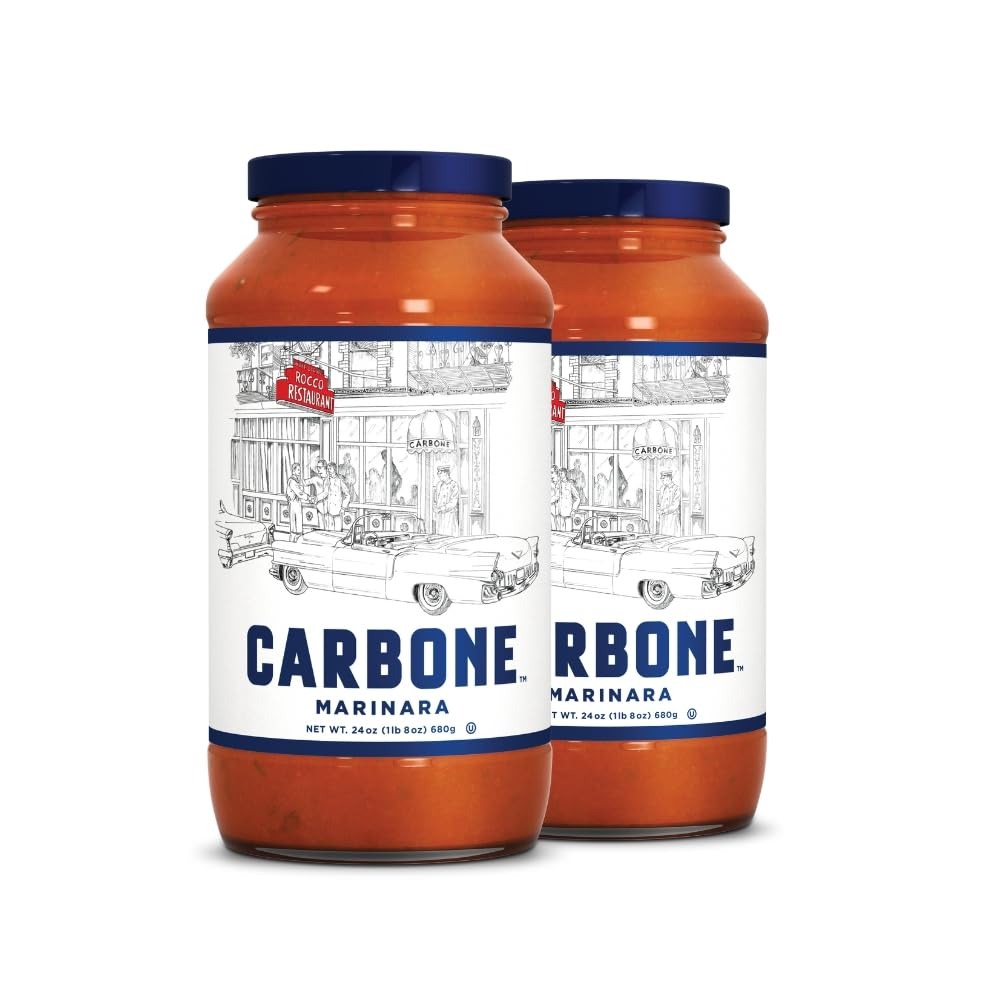
Item Name: Carbone Marinara Pasta Sauce | Tomato Sauce Made with Fresh & All-Natural Ingredients | Non GMO, Vegan, Gluten Free, Low Carb, 24 Fl Oz (Pack of 2)
Bullet Point 1: CARBONE IN YOUR KITCHEN: Eat like an A-lister any night of the week with a restaurant-quality tomato sauce. Indulge in authentic Italian pasta dishes with Carbone Pasta Sauce to elevate your home-cooked meals to Award-Winning Michelin star heights.
Bullet Point 2: BEAUTIFULLY SIMPLE: Carbone Marinara Sauce starts with all-natural whole tomatoes fresh and imported from Italy. We add a simple lineup of fresh basil, garlic, herbs, and spices for an elevated and unmatched flavor profile.
Bullet Point 3: BETTER THAN HOMEMADE: Each jar of Carbone Sauce is artfully crafted to give you a flavor experience that surpasses homemade spaghetti sauce. Our recipes are slow-cooked in small batches to deliver the consistency and quality you'd expect in a fine-dining restaurant.
Bullet Point 4: FLAVOR FOR ANY LIFESTYLE: Unlike other pasta sauces that are filled with sugar, all of our sauces are all-natural, plant-based, gluten free, non-GMO, Kosher, Keto, and sugar free. With only 5 net carbs per serving, each sauce is full of flavor with no compromises, making your diet-friendly meals undeniably delicious.
Bullet Point 5: MORE TO LOVE: One jar isn’t enough, so in this pack you get two (2). Reintroduce your palette to your favorite fresh pasta dish without limitations and no reservations. Explore more of Carbone with our Tomato Basil, Arrabbiata, Roasted Garlic pasta sauce flavors–all available in 4-packs as well!
Product Description: Eat like an A-lister any night of the week and bring the famed restaurant flavor of Carbone into your own home with a restaurant-quality tomato sauce. No reservations are required! Indulge in authentic Italian pasta dishes with our bulk packs of Carbone Pasta Sauce to elevate your home-cooked meals to award-winning Michelin star heights. Carbone pasta sauce blends fresh basil, roasted garlic, onions, and Italian-imported tomatoes fresh taste to create the unmatched, beautifully simple quality. These fresh ingredients are slow-cooked in small batches to provide a depth in flavor. Try Carbone marinara sauce as your new go-to pizza sauce and take your homemade pizzas to the next level. Treat your taste buds to the Carbone Pasta Sauce Variety Pack, including our classic Marinara, Roasted Garlic, Tomato Basil, and Arrabbiata pasta sauces. We've crafted a flavor for every person at the dinner table. This variety pack is also the perfect way to find your favorite Carbone flavor. Unlike other marinara sauces that are filled with sugar, ours has zero added sugar and only 5 net carbs per serving, which makes it a diet-friendly, gluten free pasta sauce to top pasta, pizza, meats, casseroles, and more.
Value: 48.0
Unit: Fl Oz

Price: 14.87